Mohammad Mehdi Tehranchi

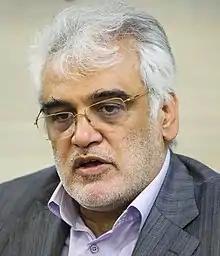
Tehranchi in 2020

Mohammad Mehdi Tehranchi (21 March 1965 – 13 June 2025) was an Iranian theoretical physicist and nuclear scientist. He was killed on 13 June 2025 during the Israeli strikes on the Iranian nuclear program.